Giovanni Girolamo Savoldo

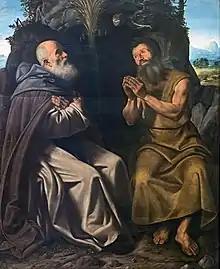
"Saint Anthony Abbot and Saint Paul Hermit", Gallerie dell'Accademia, Venice

In 1515 he painted the "Portrait of a Clad Warrior", traditionally identified as Gaston of Foix. Also from the same period is his "Temptation of Saint Anthony". In this work, which is in the Timken Museum of Art, Savoldo shows the saint with his hands clasped in prayer, fleeing from a hellish vision into a daylight pastoral landscape. Like other northern Italian painters of the time, Savoldo was interested in Flemish painting, particularly the nightmarish monsters of the Flemish artist Hieronymus Bosch, which influenced his depiction of the tormentors in this work. As the saint flees, his hands point to a monastery, a reminder that he was the father of Christian monasticism. These works were appreciated by the commissioners from Venice, where Savoldo relocated before 1521.